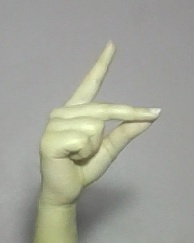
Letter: ta